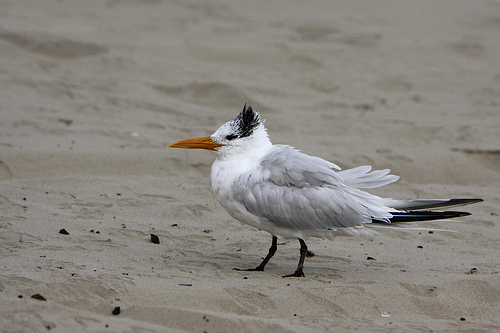
this is a bird with a white breast, grey wings, a black crown and an orange beak.
this is a white bird with gray wings, black tail and feet, black crown and a long orange beak.
this bird is gray and white with a with black in the tail feathers and a row of black across the crown and has a long orange beak.
this bird has a white body, grey wing, black tail and crown, and a long orange bill.
this is a white bird with a grey wing, a black crown and a pointy orange beak.
this bird has feathers that are grey and has a white belly and orange billthe bird in this picture has a long orange beak, a white body, and black legs.
a bird with a log orange bill, ruffled feathers that is white and gray.
this bird has a white throat and a dark yellow bill and grey wings.
this bird has wings that are grey and has a white belly
Species: Elegant Tern